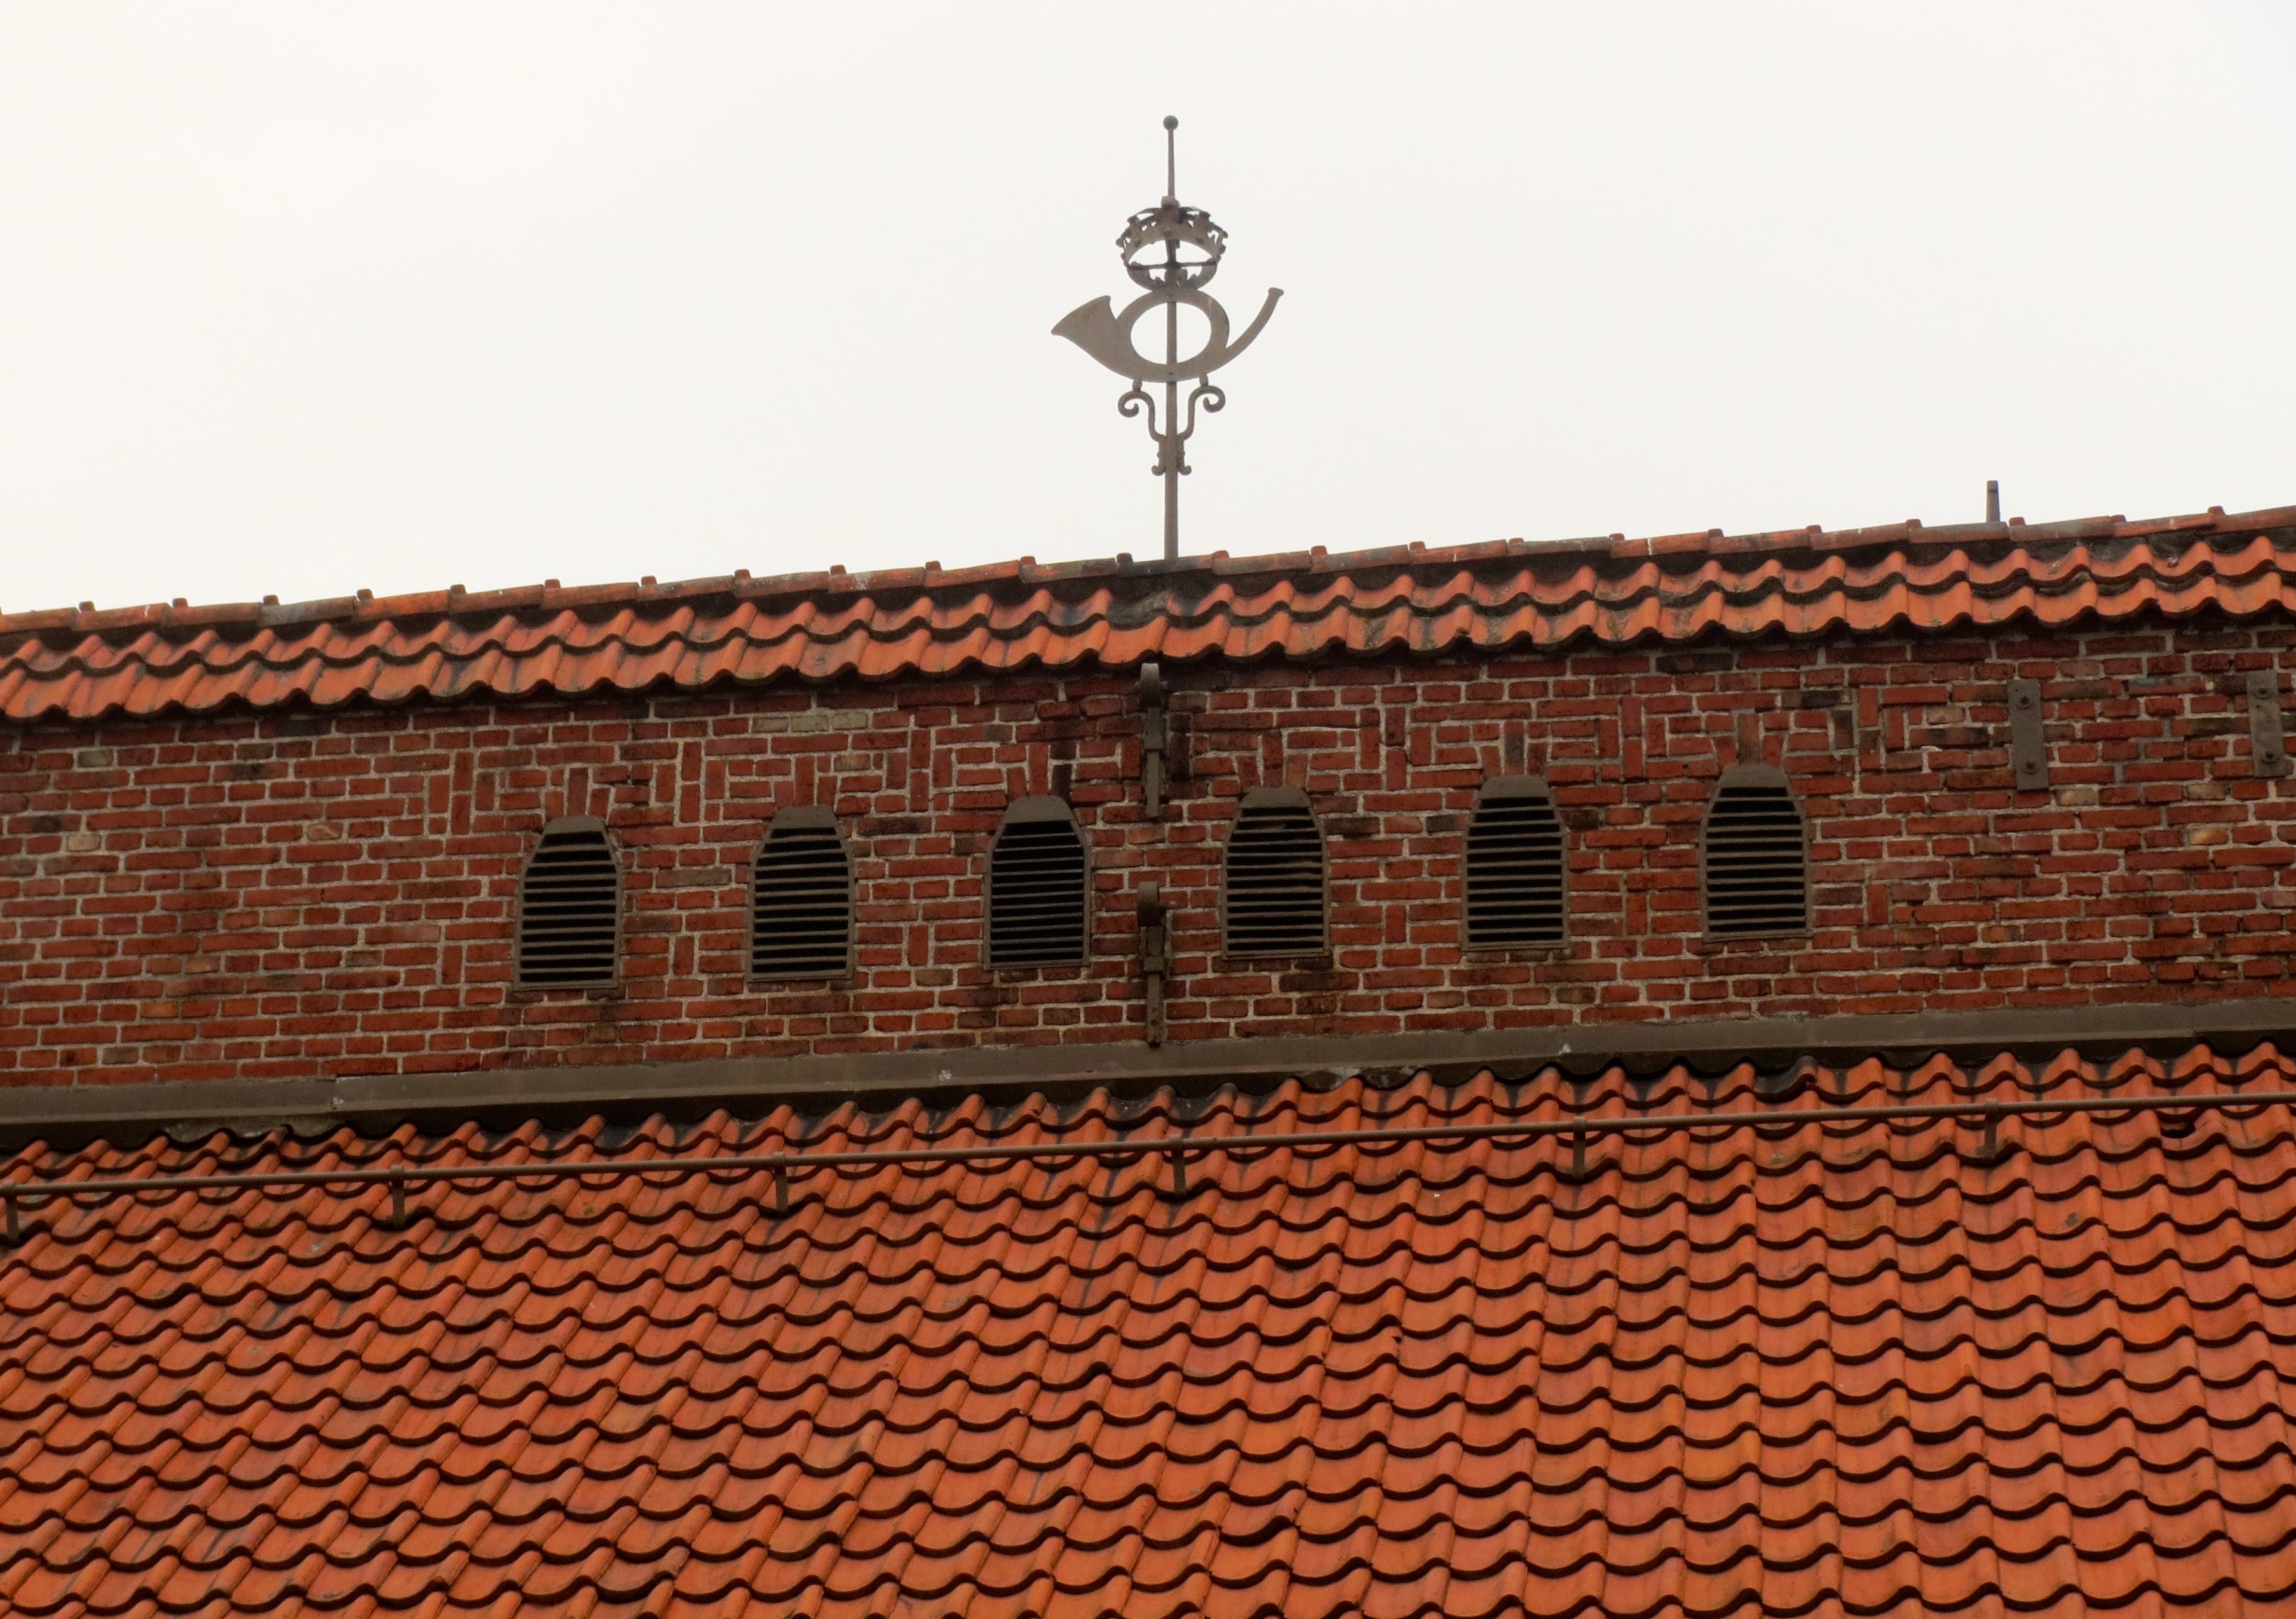
architecture, structure, wood, roof, building, wall, facade, brick, historical, brickwork, sk ne, tiled roof, outdoor structure, kristianstad